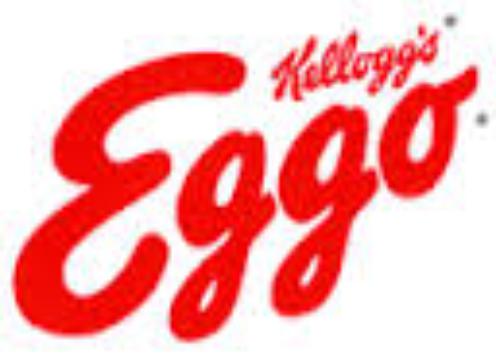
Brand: Eggo
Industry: Food